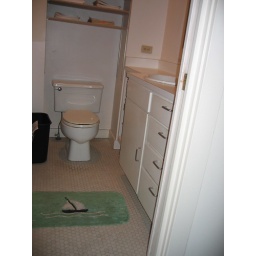
There's a window to the airshaft over the sink (at right).